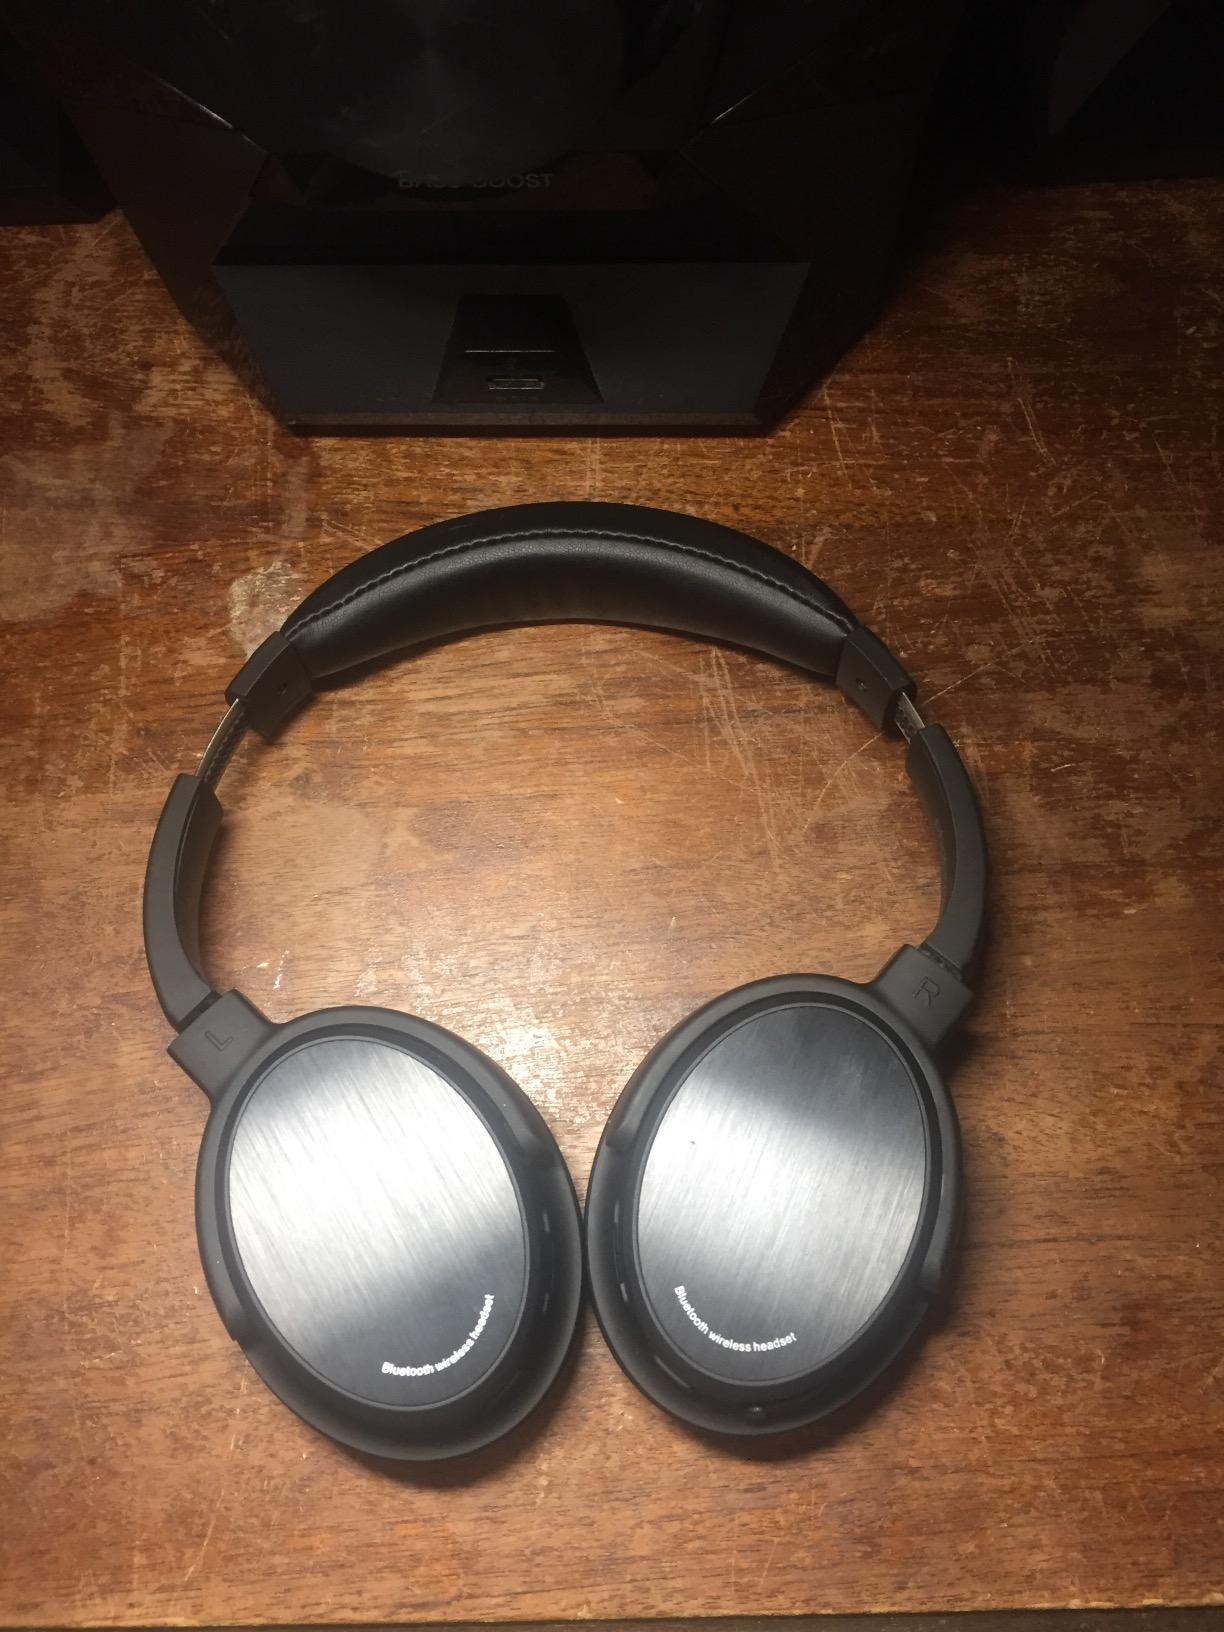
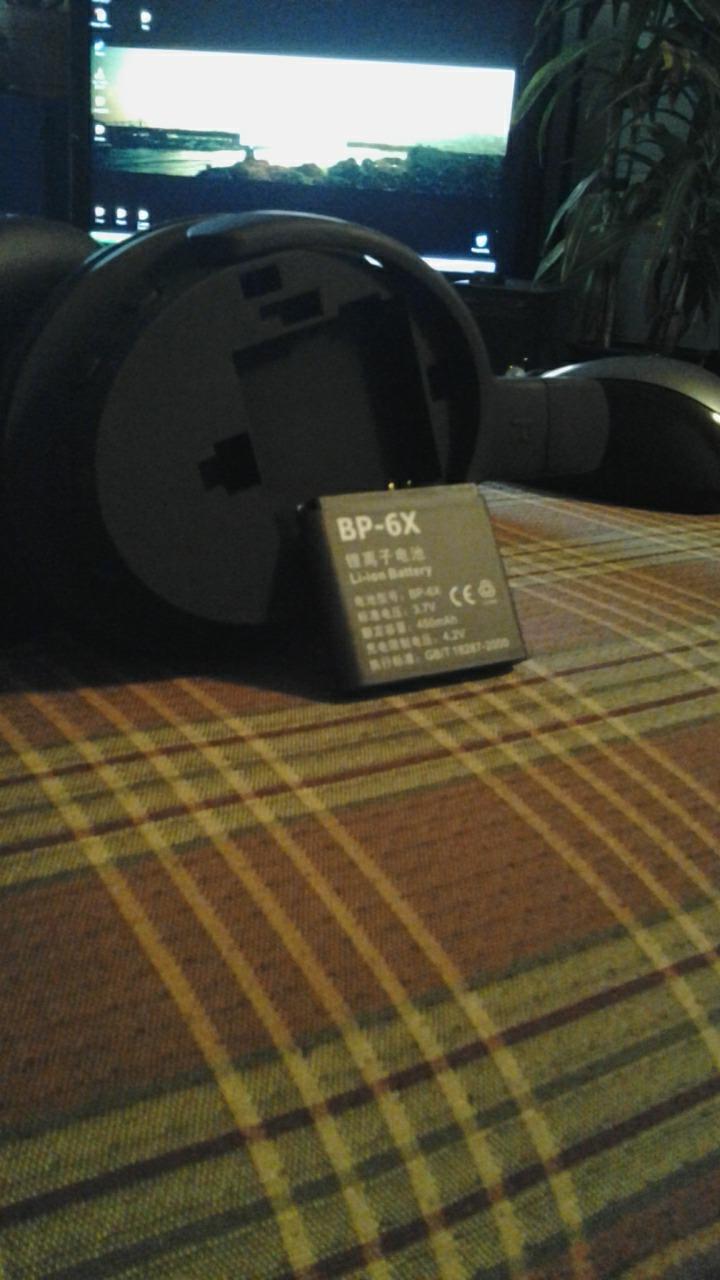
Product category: headphones
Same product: yes